Drake Well

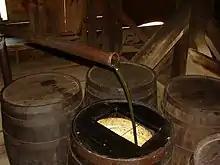
Recirculated petroleum is pumped from the well by a replica steam engine

The well remained abandoned until 1889, when David Emery of Titusville bought the site, erected a derrick and cleaned out the well. Emery was able to obtain a small quantity of petroleum from the well and attempted to sell it as souvenirs to raise funds "to perpetuate the site", but died before he was able to do so. His widow donated the that included the well to the Canadohta Chapter of the Daughters of the American Revolution in 1913. The chapter erected a limestone boulder with a bronze plaque at the well in 1914 to commemorate the site. In 1931, the American Petroleum Institute donated $60,000 for the creation of a museum and library, as well as a dike to protect Drake Well from flooding by Oil Creek. The Institute stipulated that when the Commonwealth of Pennsylvania took ownership of the site during the Diamond Jubilee of Drake Well in 1934, it was to be made a state park. The Drake Well State Park remained under the control of the Department of Forestry and Waters, the precursor to the Pennsylvania Department of Conservation and Natural Resources, until 1943 when it was transferred along with the Cornwall Iron Furnace in Lebanon County to the Pennsylvania Historical Commission.